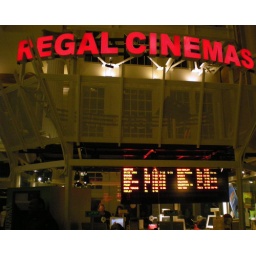
Box office and lobby of the Gallery Place Regal Cinema movie theater in the Chinatown section of Washington, DC.